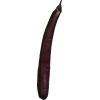
Label: eggplant_long